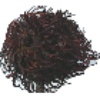
Label: Rambutan 1